Bryn, Neath Port Talbot

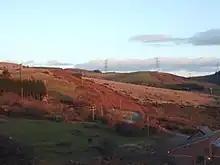
This is a view looking towards Meadow Road.

Bryn is one of 19 local community councils and is part of the 'Bryn and Cwmavon' division for Neath Port Talbot County Borough Council. Its served by three councillors.